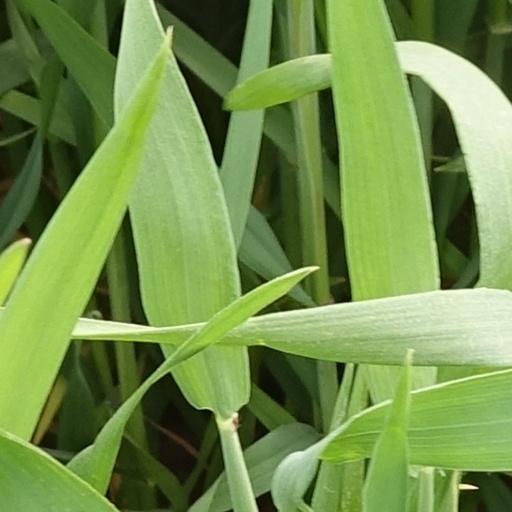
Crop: wheat